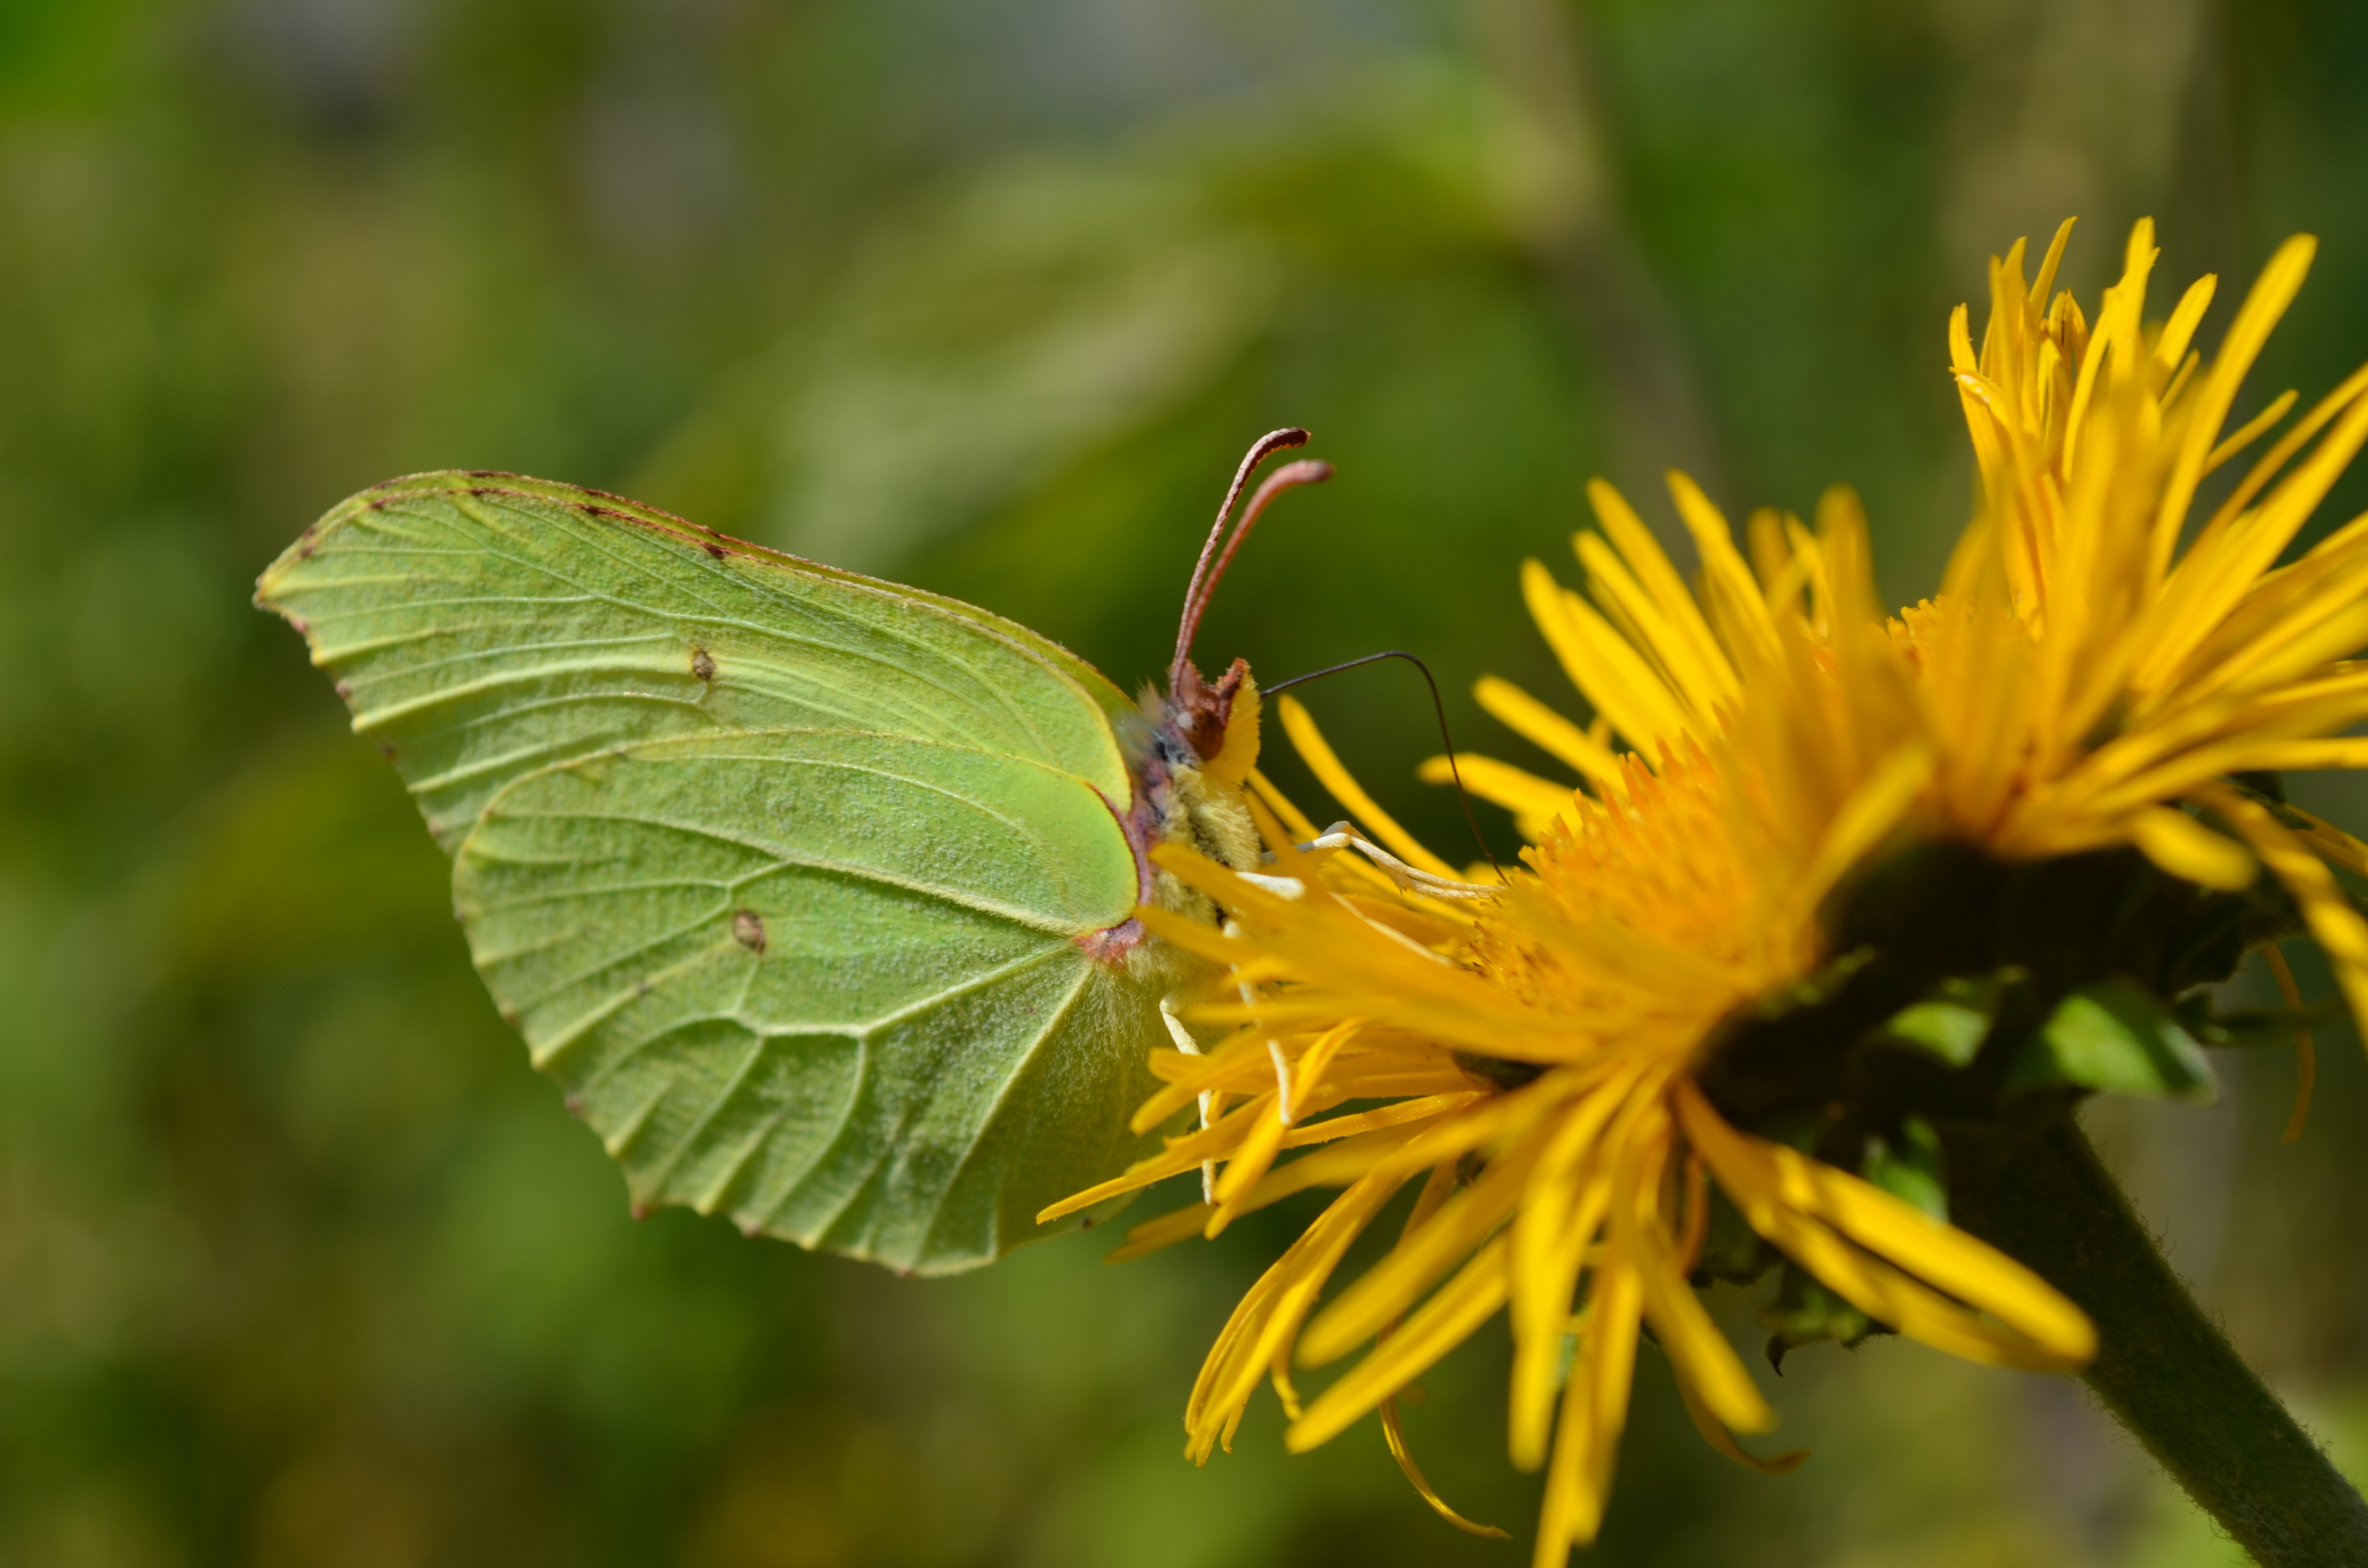
nature, plant, leaf, flower, wildlife, insect, macro, botany, butterfly, yellow, flora, fauna, invertebrate, wildflower, close up, nectar, pieridae, macro photography, flying insects, moths and butterflies